Hallein Salt Mine

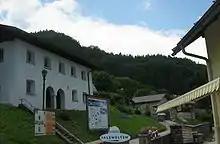
Entrance to Salt Mine

The Hallein Salt Mine, also known as Salzbergwerk Dürrnberg, is an underground salt mine located in the Dürrnberg plateau above Hallein, Austria. The mine has been worked for over 2600 years since the time of the Celtic tribes and earlier. It helped ensure nearby Salzburg would become a powerful trading community. Since World War I, it has served as a mining museum, known for its long wooden slides between levels.